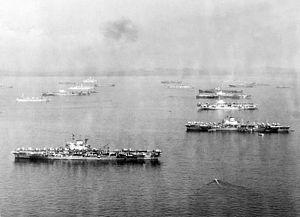
La British Pacific Fleet est une flotte de la Royal Navy qui participe à la lutte contre l'Empire du Japon durant la Seconde Guerre mondiale. Elle est largement composée de navires du Commonwealth. Elle est officiellement créée le 22 novembre 1944 et est basée à Sydney en Australie, avec une base avancée sur l'île de Manus.